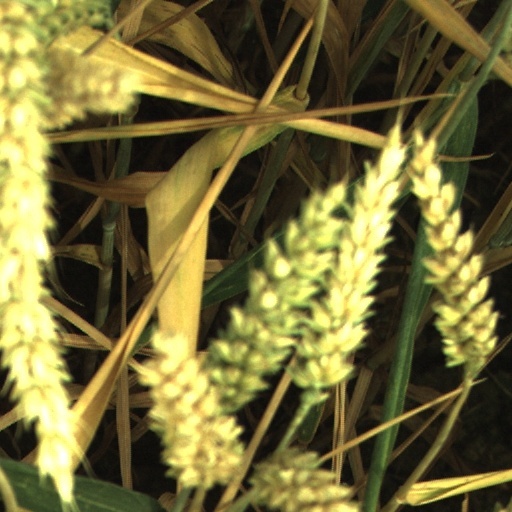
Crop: wheat